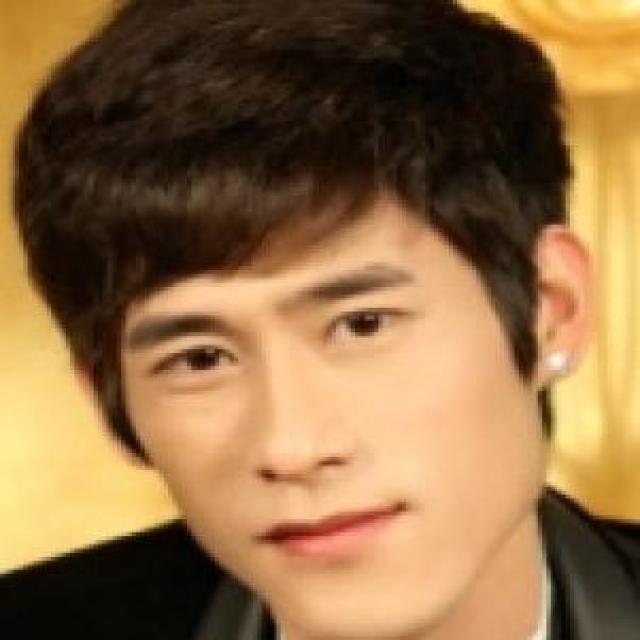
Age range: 21-44